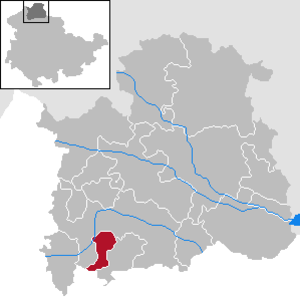
Niedergebra est une municipalité allemande du land de Thuringe, dans l'arrondissement de Nordhausen, au centre de l'Allemagne. En 2015, sa population est de 671 habitants.